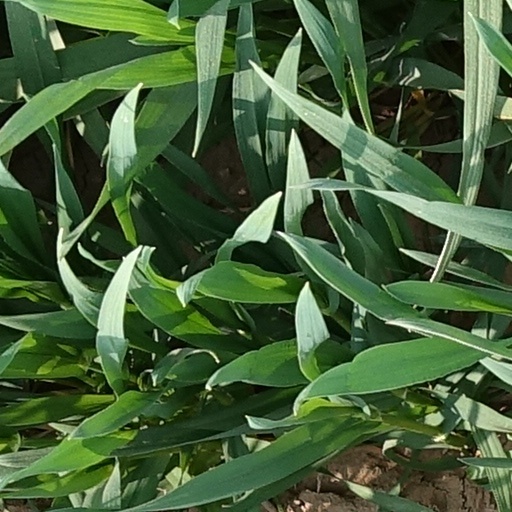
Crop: wheat